Life cycle ritual

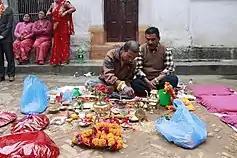
Marriage Ceremony

a. Marriage in Renaissance Florence was usually marked by the delivery of an intricately decorated chest with the wedding procession. This chest contained the bride's dowry and would later be added to the furniture in the newlywed's bedroom.